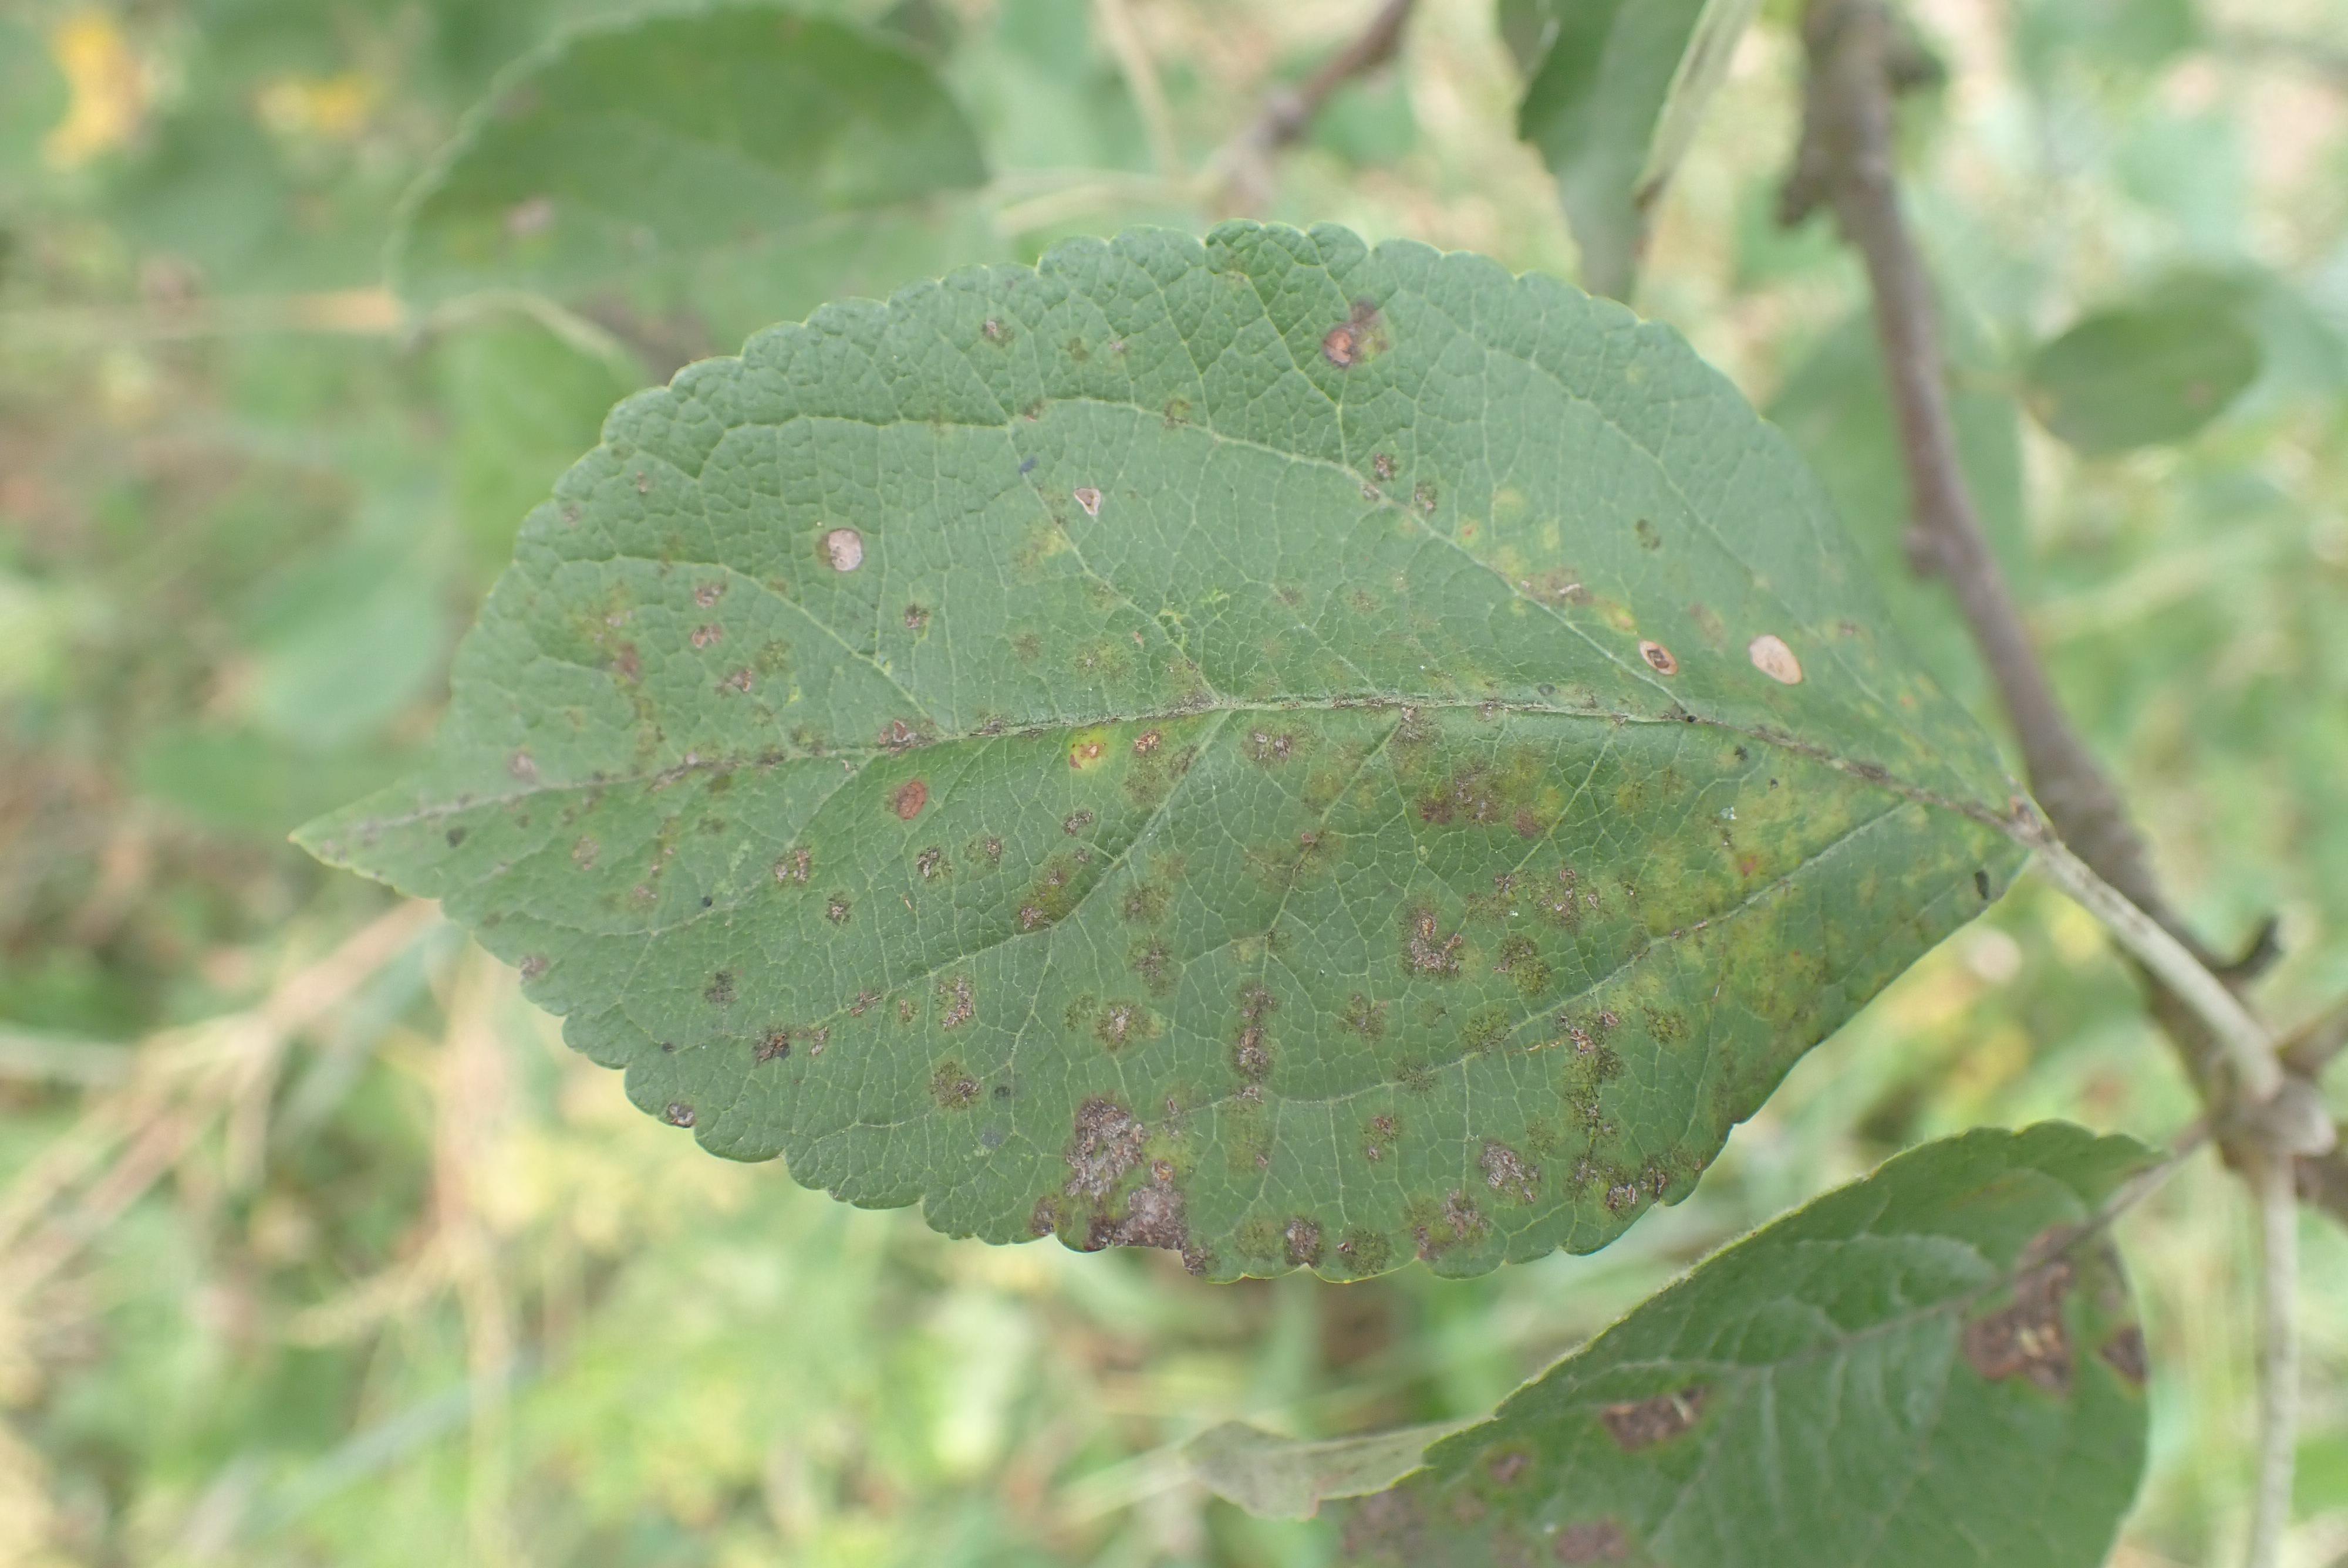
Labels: scab, frog_eye_leaf_spot